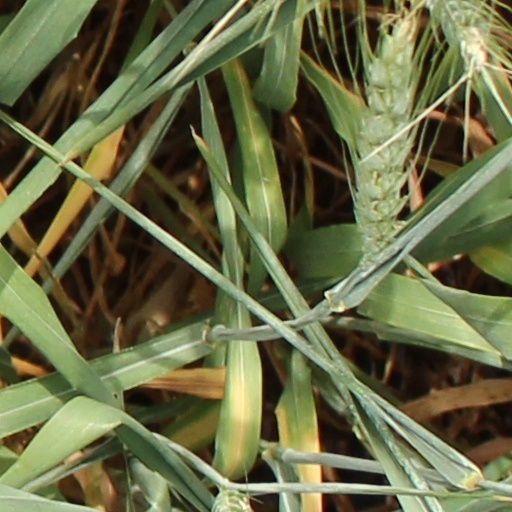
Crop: wheat